Question: Please indicate a possible affordance area of bicycle that can be used for sitting
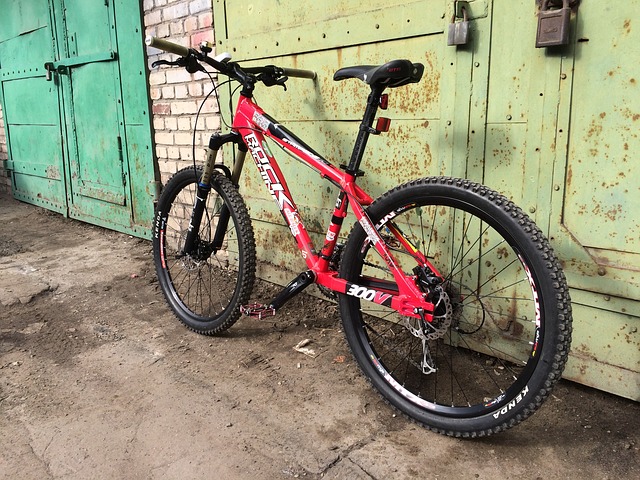
Answer: [329, 59, 427, 89]